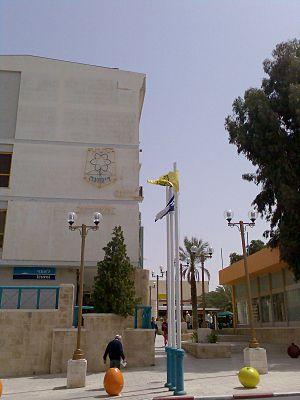
Hotel de Ville de Dimona
Dimona est une ville du sud d’Israël, située dans le désert du Néguev à une trentaine de kilomètres de Beer Sheva. Dimona est la troisième ville du Néguev derrière Beer-Sheva et Eilat avec une population de 33 200 habitants.